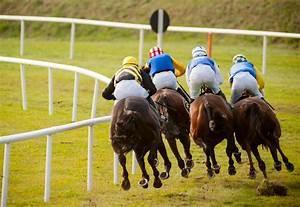
horse